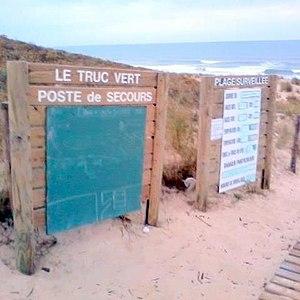
La fameuse plage du Truc Vert au Cap Ferret sur la presqu'île de Lège-Cap-Ferret près du Bassin d'Arcachon en Gironde
Le cap Ferret est un cap français formant un cordon littoral qui se situe à l'extrémité sud de la presqu'île de Lège-Cap-Ferret en Gironde. Il sépare l'océan Atlantique et le bassin d'Arcachon.